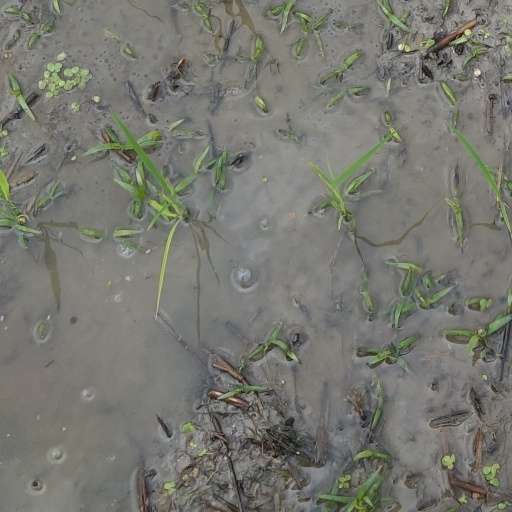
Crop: rice